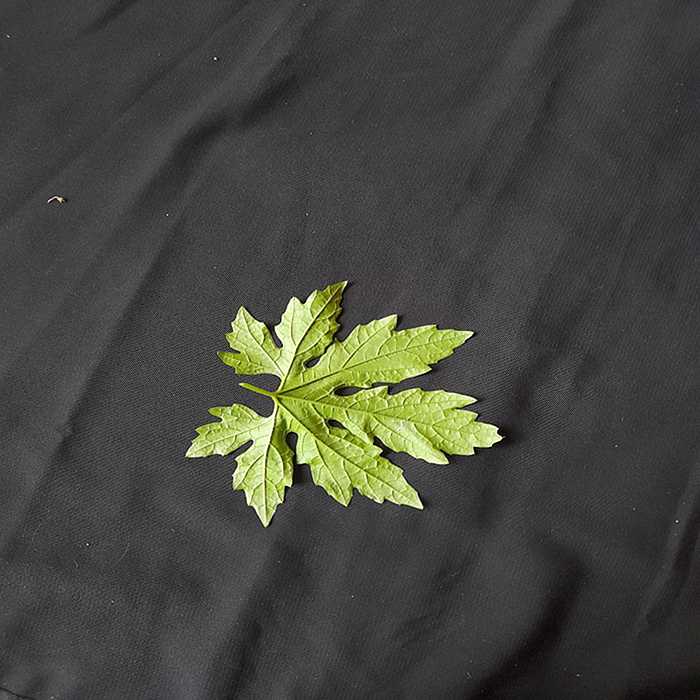
Plant: Bitter Gourd
Label: Fresh leaf